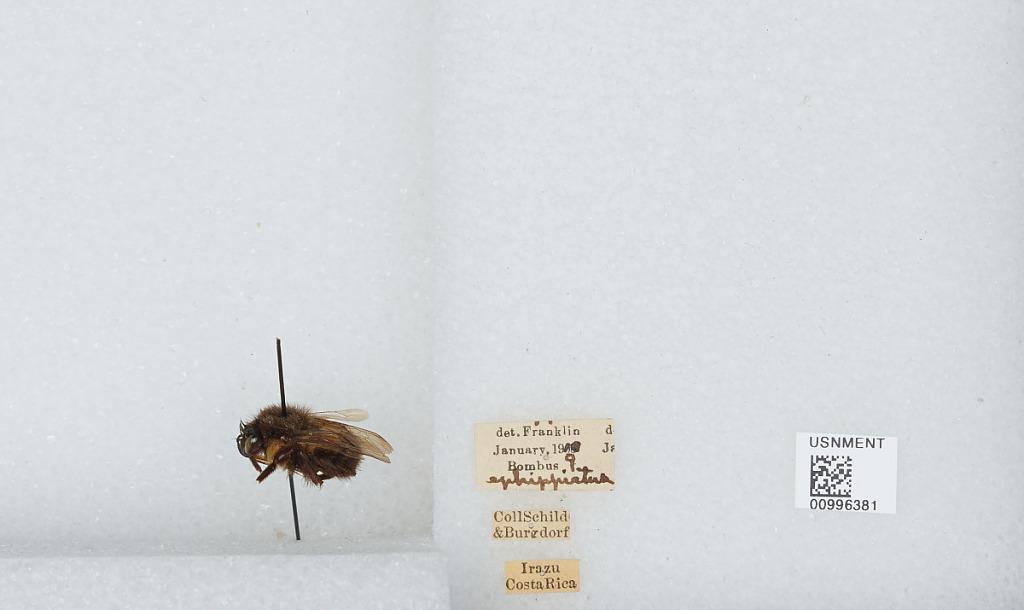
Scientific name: Bombus (Pyrobombus) ephippiatus (Say)
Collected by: Schild & Burgdorf
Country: Costa Rica
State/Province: Cartago
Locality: Volcan Irazu
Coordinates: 9.9792, -83.8525
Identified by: Franklin